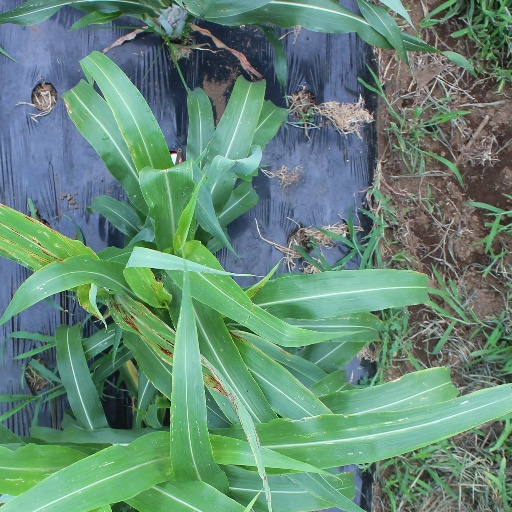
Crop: sorghum